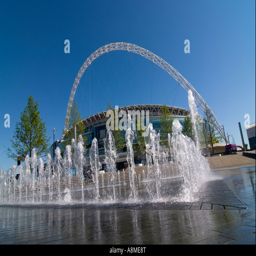
horizontal wide angle of fountains outside the entrance on a bright sunny day